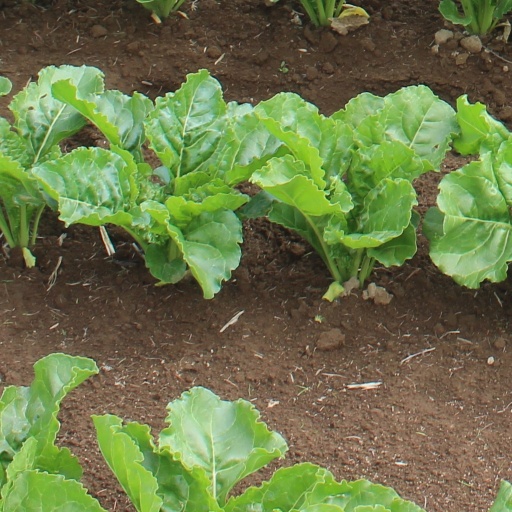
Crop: sugar beet